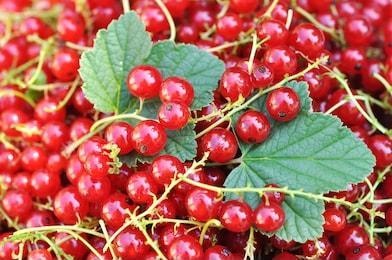
Label: redcurrant